Maggie Laubser

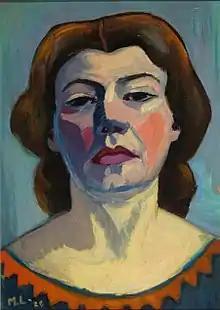
Self Portrait (1928), 475 × 340 mm

Maria Magdalena Laubser (14 April 1886 – 17 May 1973) was a South African painter and printmaker. She is generally considered, along with Irma Stern, to be responsible for the introduction of Expressionism to South Africa. Her work was initially met with derision by critics but has gained wide acceptance, and now she is regarded as an exemplary and quintessentially South African artist.